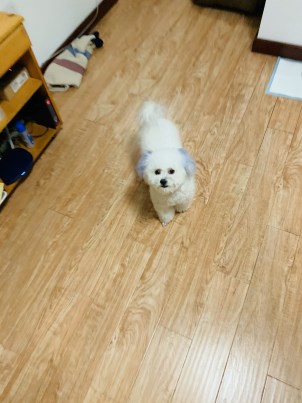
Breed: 3083-n000117-Bichon_Frise